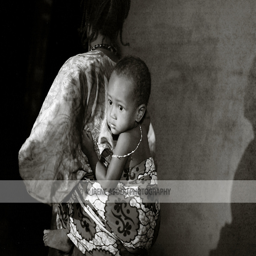
as night falls over the town a woman straps her child to her back .